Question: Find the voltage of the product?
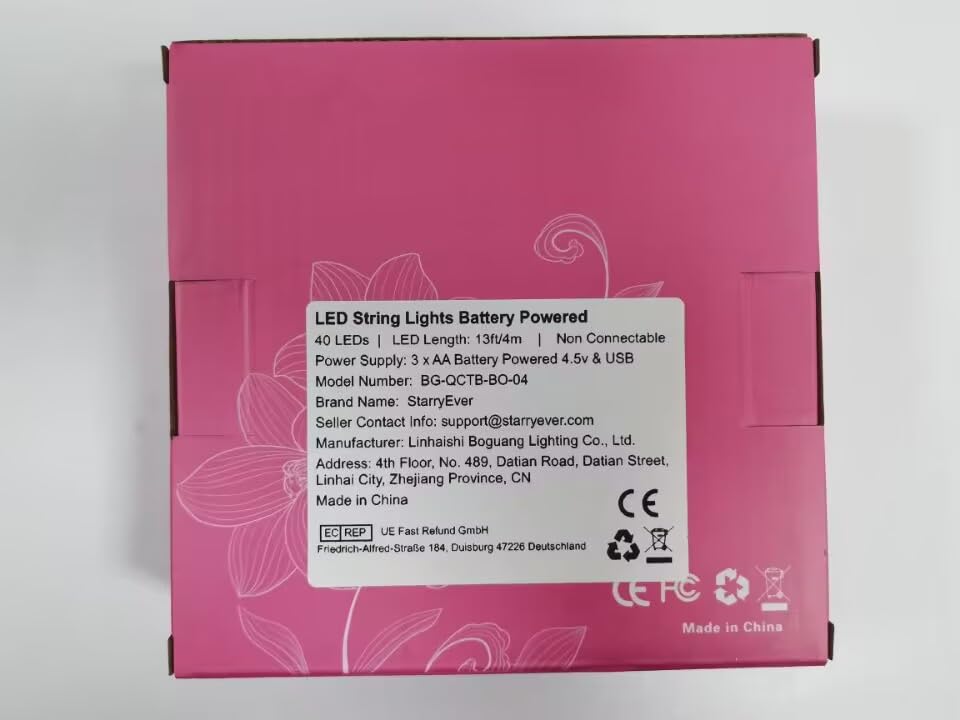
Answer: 4.5 volt